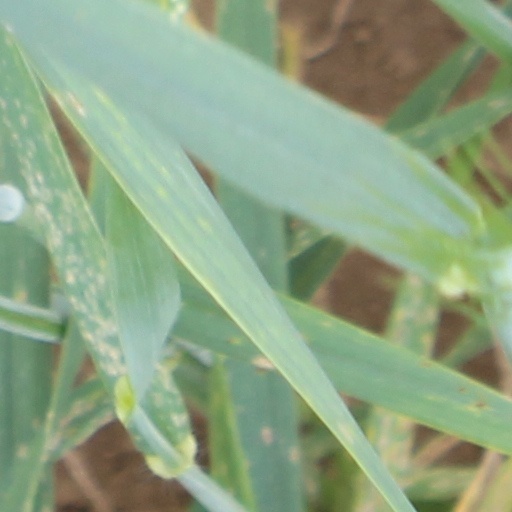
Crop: wheat